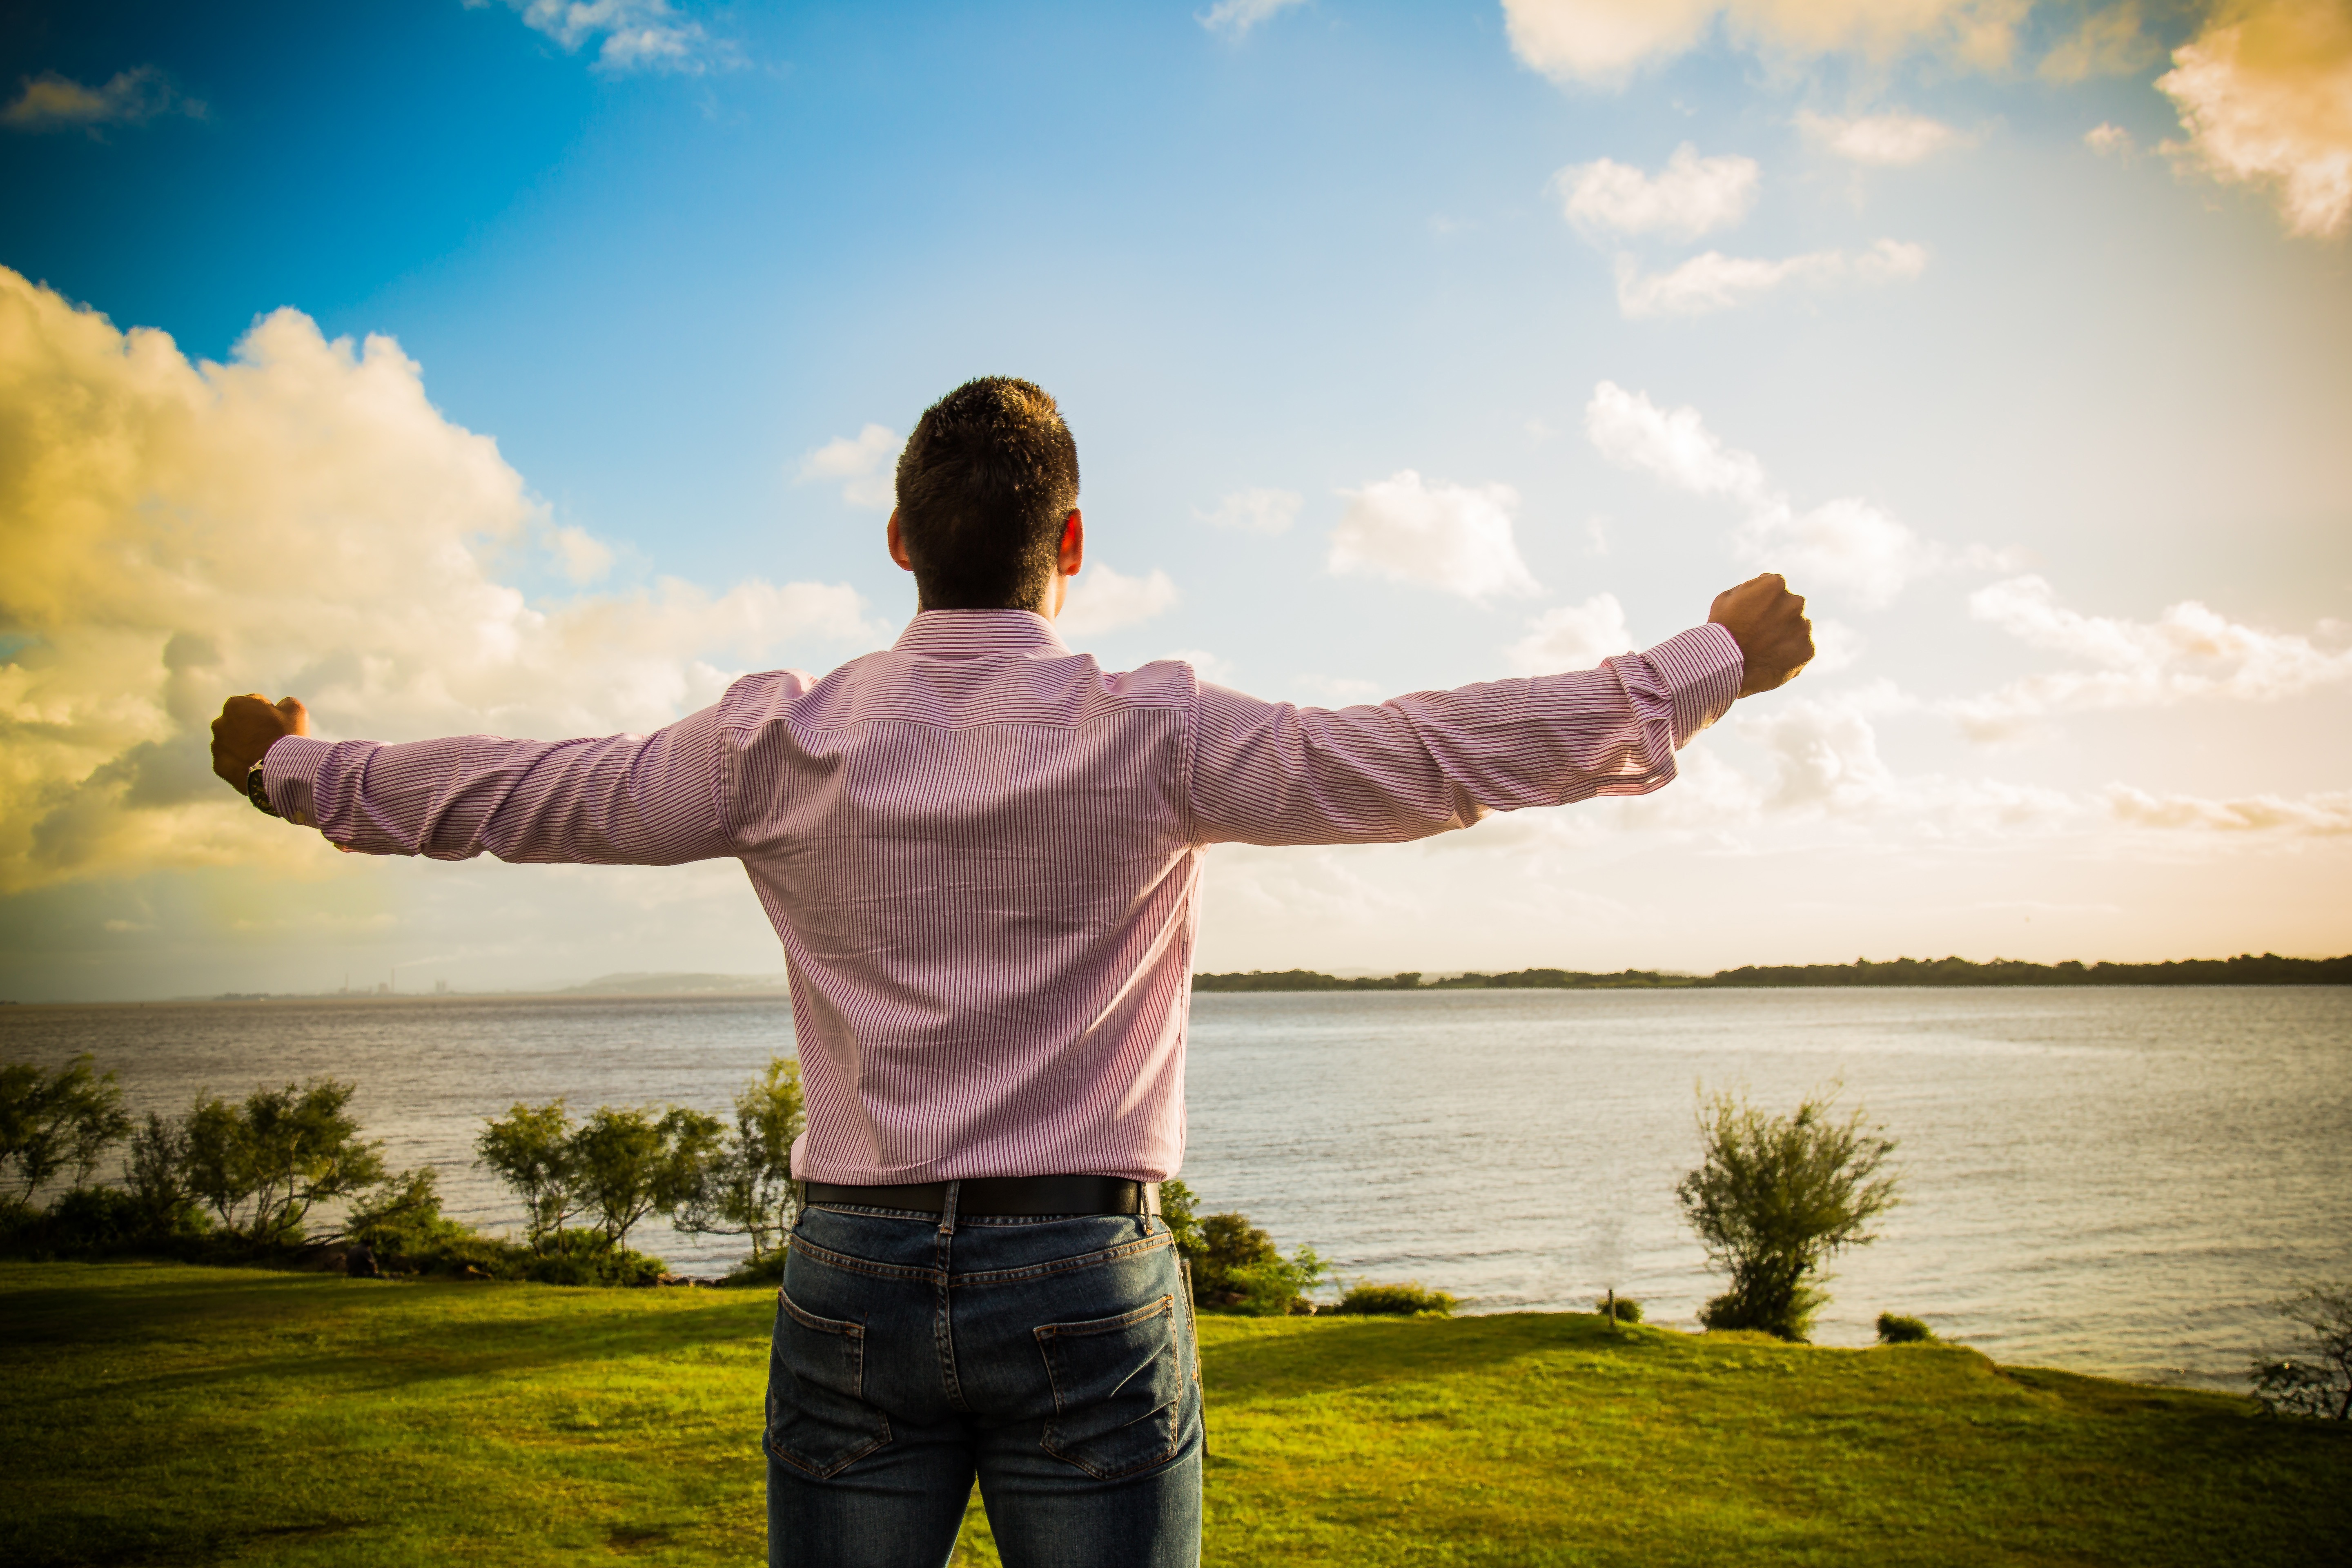
hand, man, sunset, sunlight, morning, love, romance, fun, none, emotion, nothing, interaction